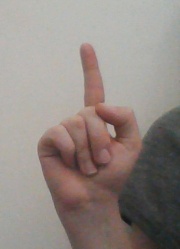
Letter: bb